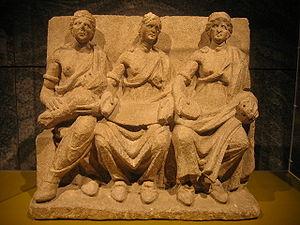
„Matres de Vertault“: Trois déesses gauloises de Vertault (Musée de la civlisation celtique, Bibracte, France). (→ Category:Matronae) Simone Deyts: Images des Dieux de la Gaule. En: Collection des Hesperides. Editions Errance, Paris, 1992, ISBN
Vertillum est un site gaulois puis gallo-romain situé sur le territoire de la commune de Vertault, en France. Ce site a été fouillé dès le XIXᵉ siècle.
Les Matrones ou Matres sont des divinités de la fertilité et de la fécondité, objet d'un culte chez les Celtes et certains Germains. Il est attesté par l'existence de plus d'un millier de pierres votives ou d'autels qui leur sont dédiés, datant du Iᵉʳ au Vᵉ siècles, et situés sur le Rhin inférieur, en Gaule, dans le nord de l'Italie et en Angleterre.
La religion gauloise est l'ensemble des croyances et des rites propres aux peuples de la Gaule.